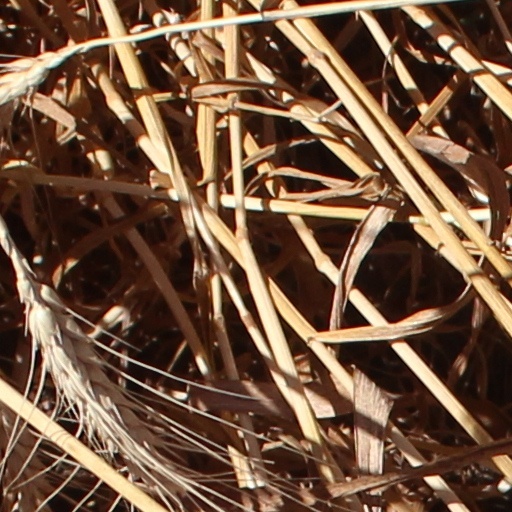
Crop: wheat